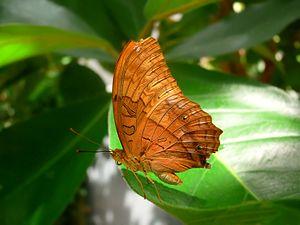
Vindula arsinoe, un papillon. Português: Vindula arsinoe, uma borboleta. Русский: Бабочка, vindula arsinoe.